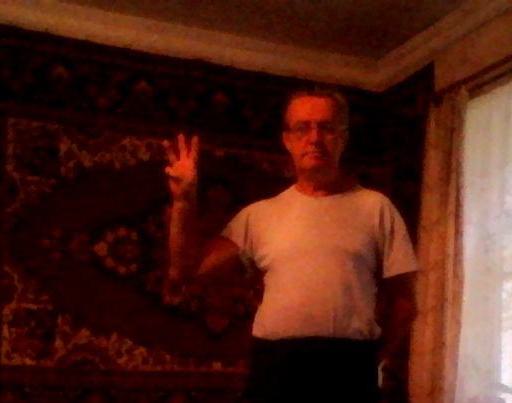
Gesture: three